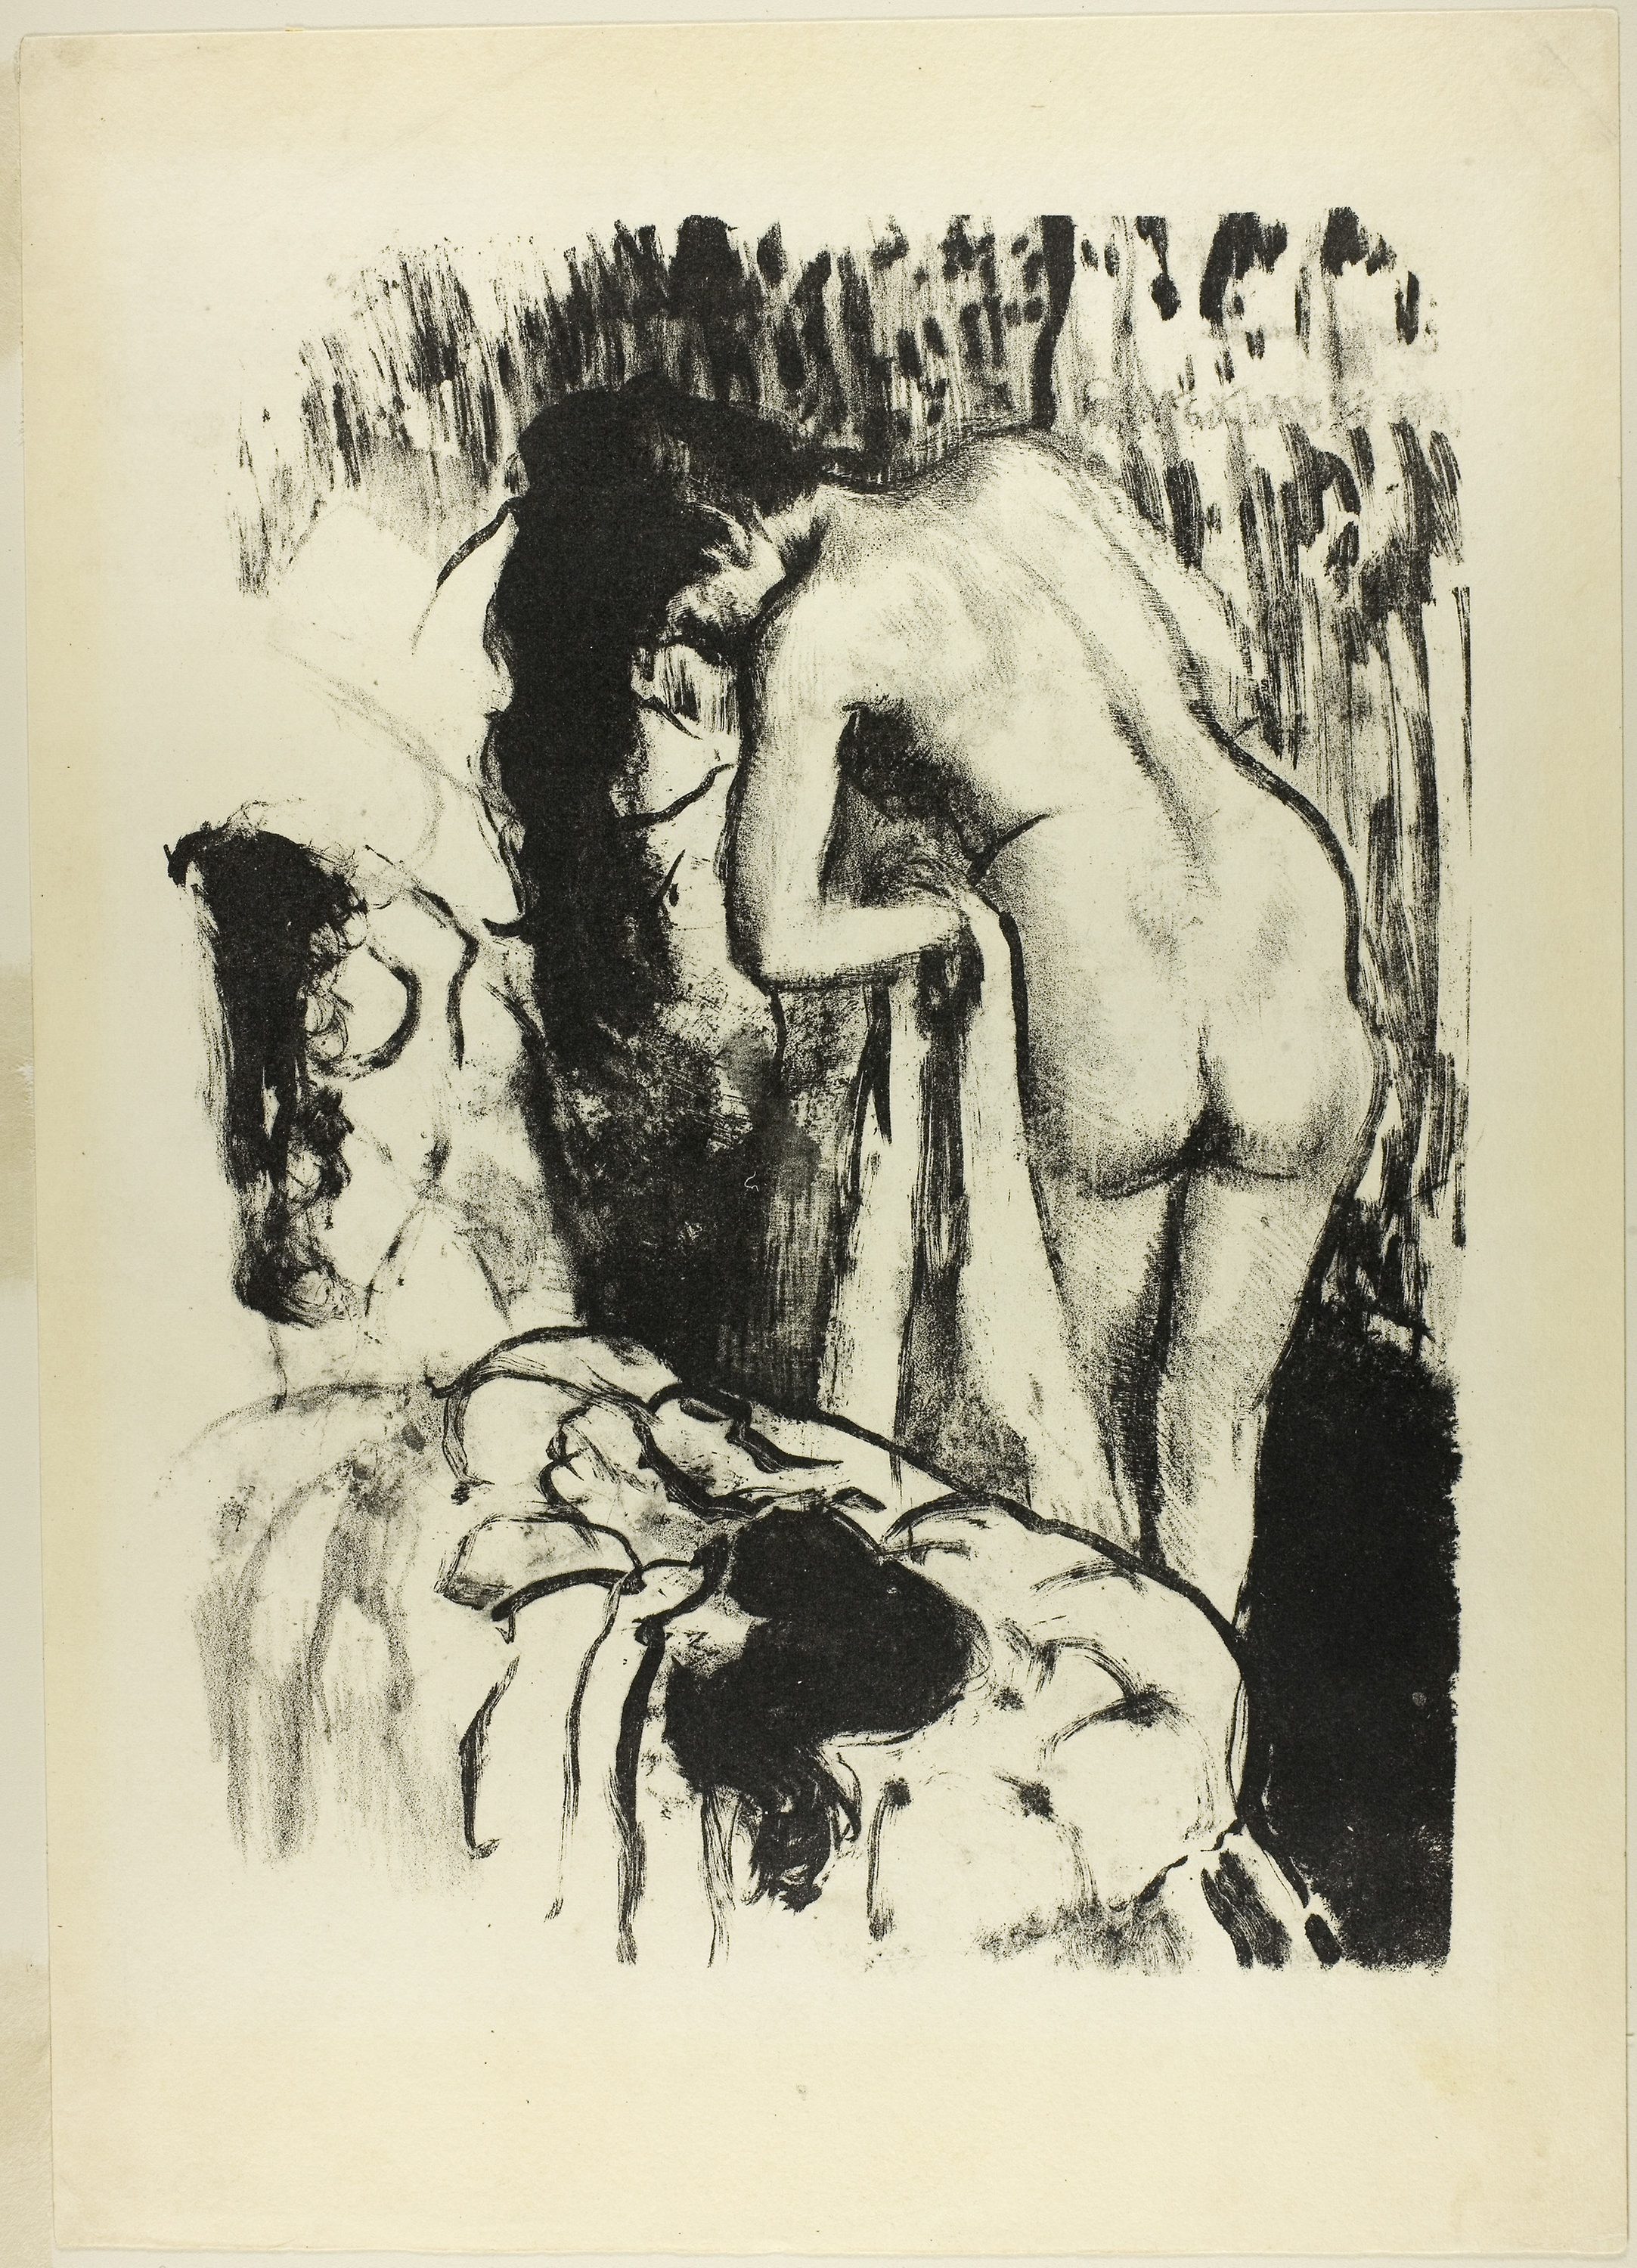
art, male, drawing, modern art, figure drawing, illustration, human, artwork, human behavior, visual arts, painting, portrait, printmaking, sketch, black and white, self portrait